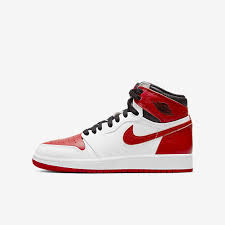
Label: Sneaker